Milk chocolate

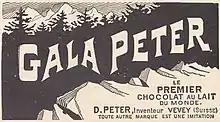
1905 ad for Gala Peter stating "The world's first milk chocolate"

Meanwhile, there were other developments outside Switzerland. Swiss dominance was challenged in 1905 by a product from England, Cadbury Dairy Milk. Although there had been other milk chocolates produced outside Switzerland before – Cadbury themselves had produced one in 1897 – they suffered from low sales. In contrast, Dairy Milk quickly rose in prominence and, by the 1920s, was the bestselling chocolate in the UK. Simultaneously, in 1900, Milton Hershey had introduced the first Hershey bar, which revolutionised the popularity of milk chocolate in the United States. Although initially only available in Pennsylvania, by 1906 it was sold across the country. Popularity blossomed, particularly following World War I, when the United States Army issued chocolate bars to troops, for many their first taste of milk chocolate. By 1911, Peter's milk chocolate recipe represented half of the world's chocolate consumption. Milk chocolate became the standard of what the public thought chocolate should be.